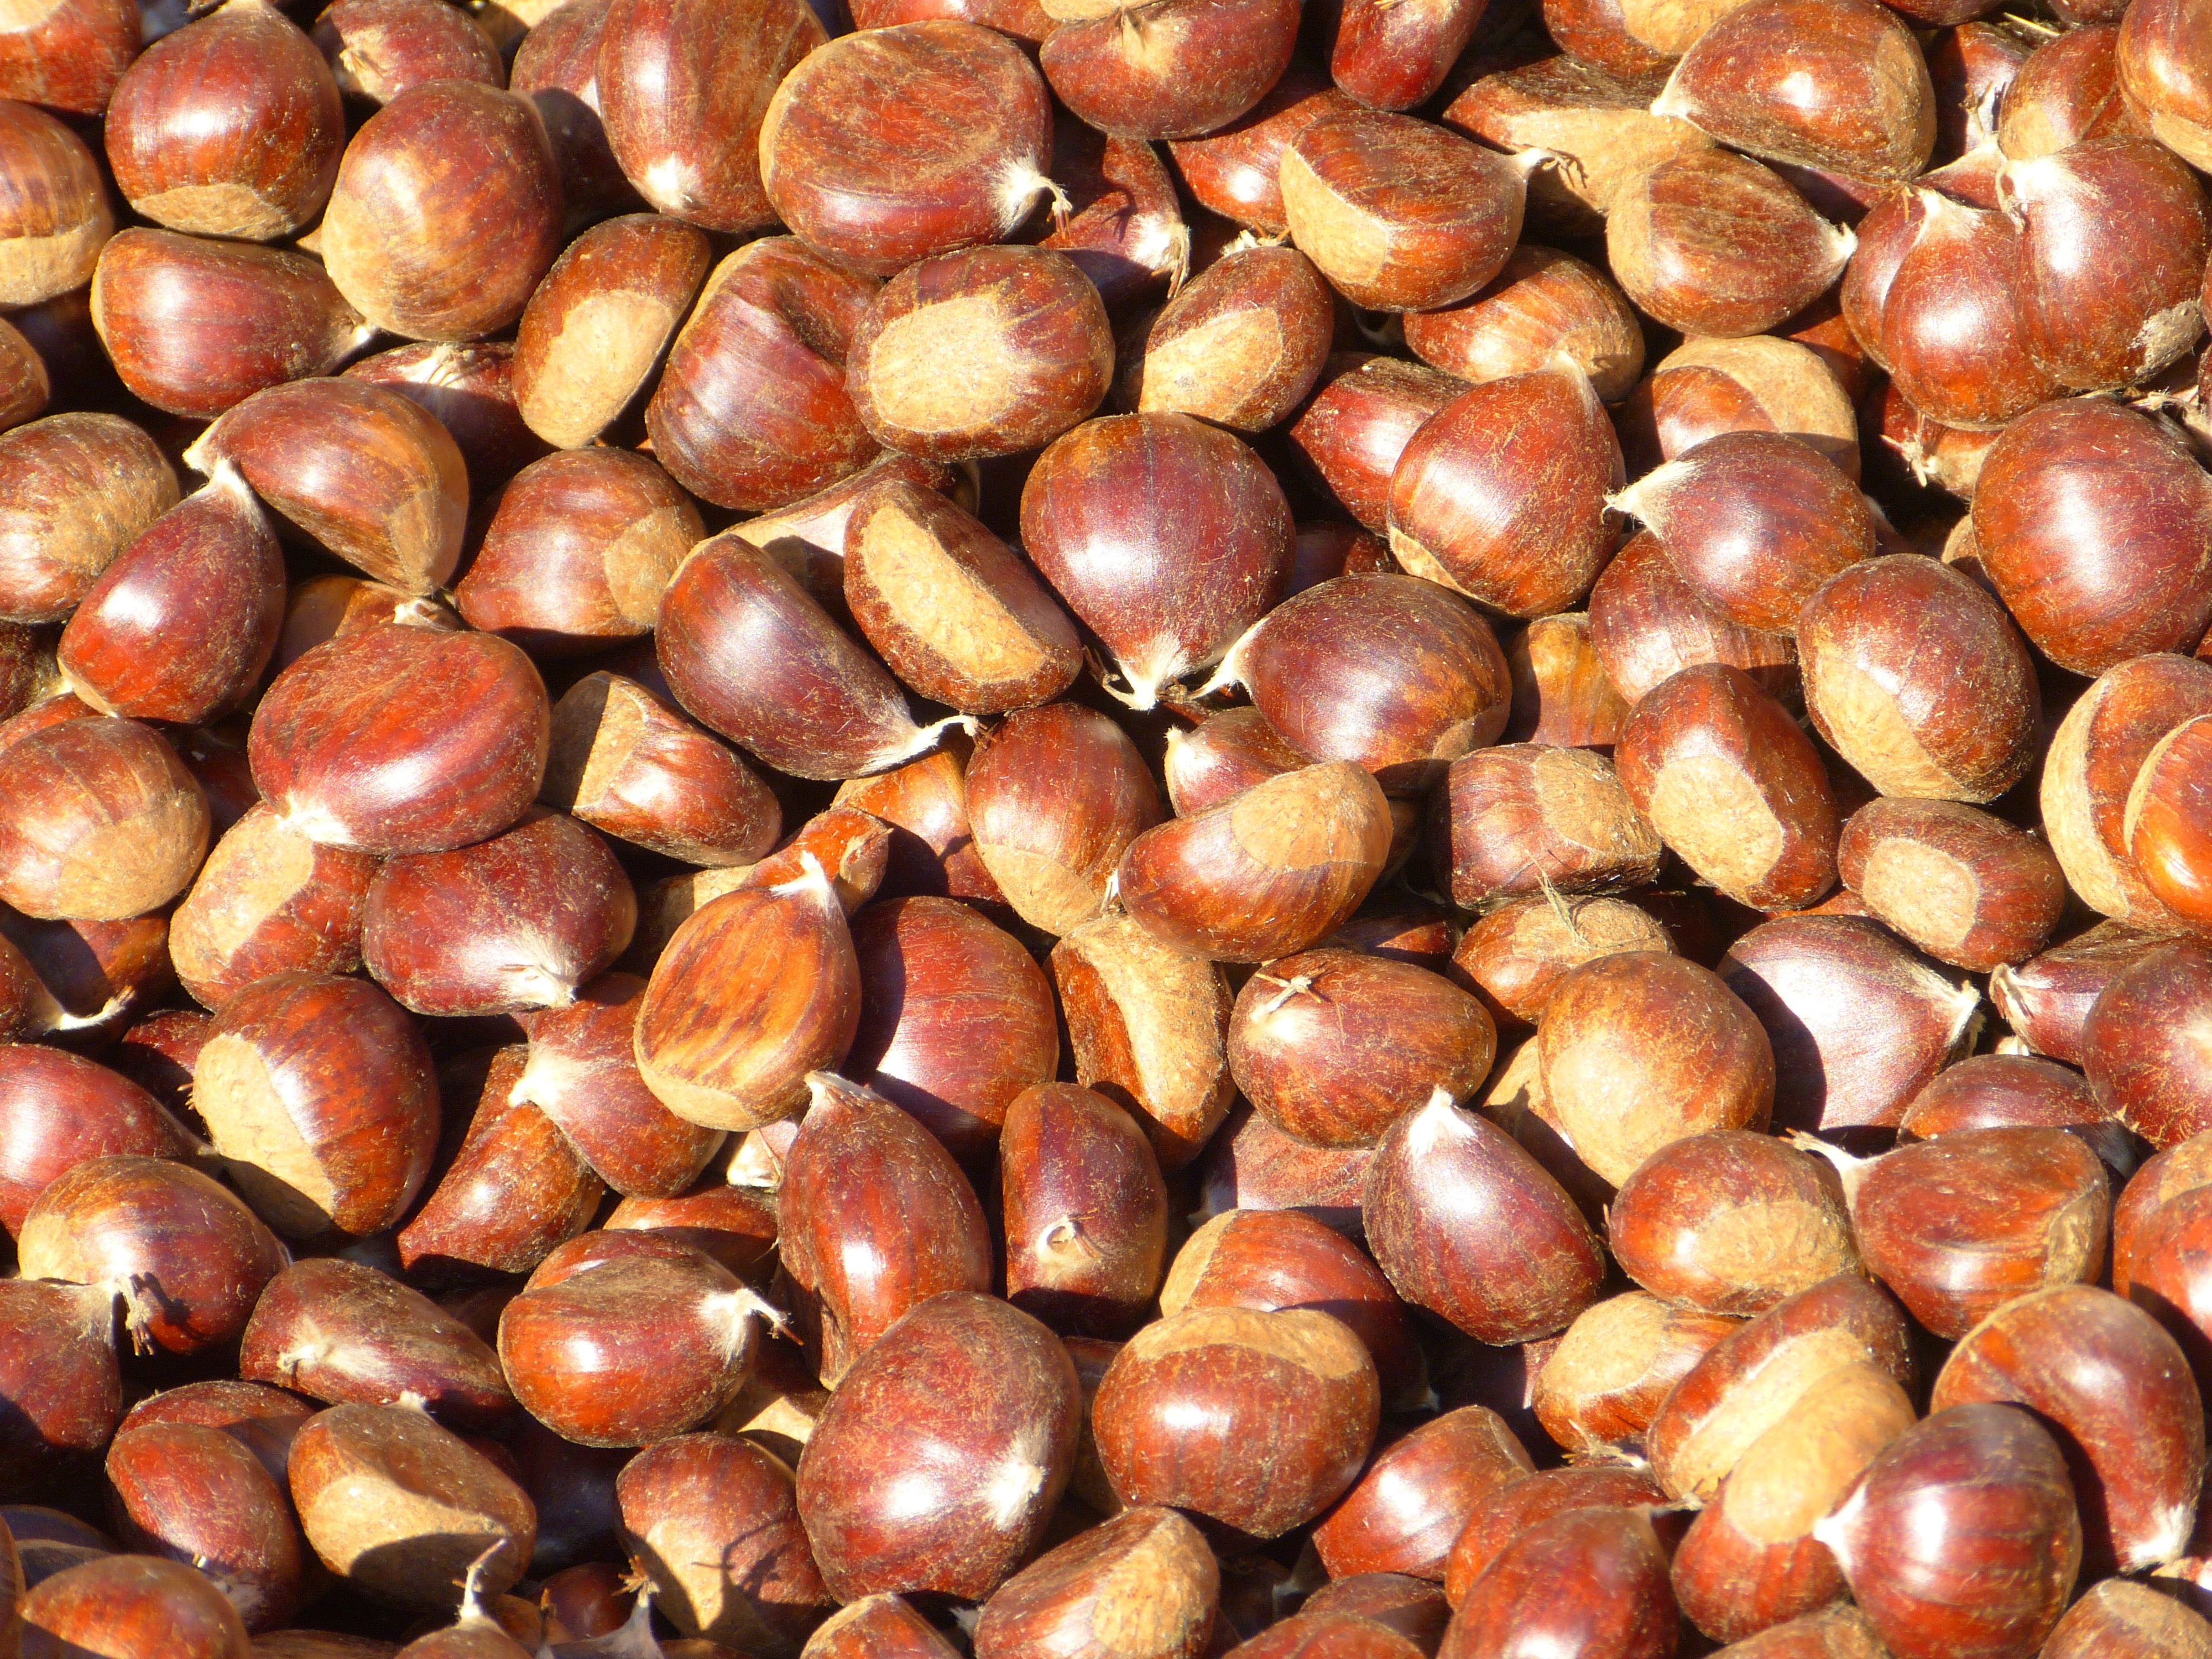
plant, food, produce, crop, autumn, nut, eat, delicious, chestnuts, hazelnut, chestnut, shallot, sweet chestnuts, dark brown, nuts seeds